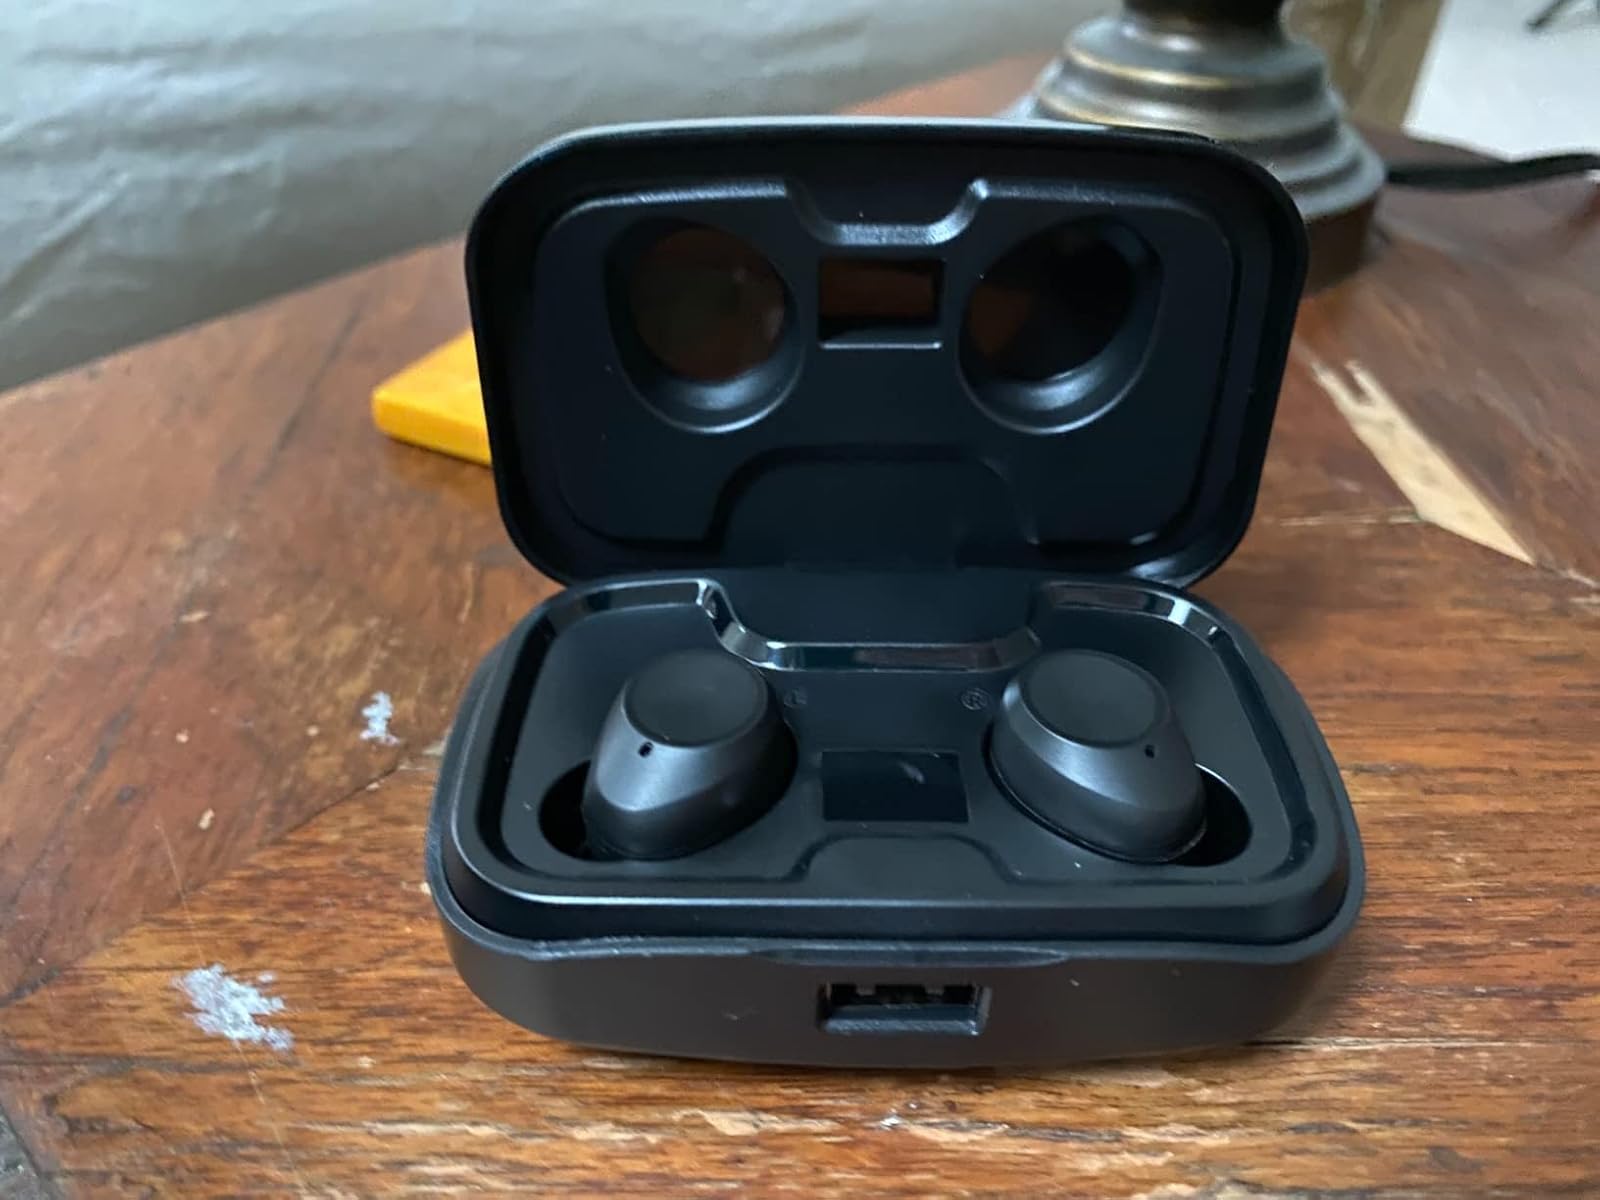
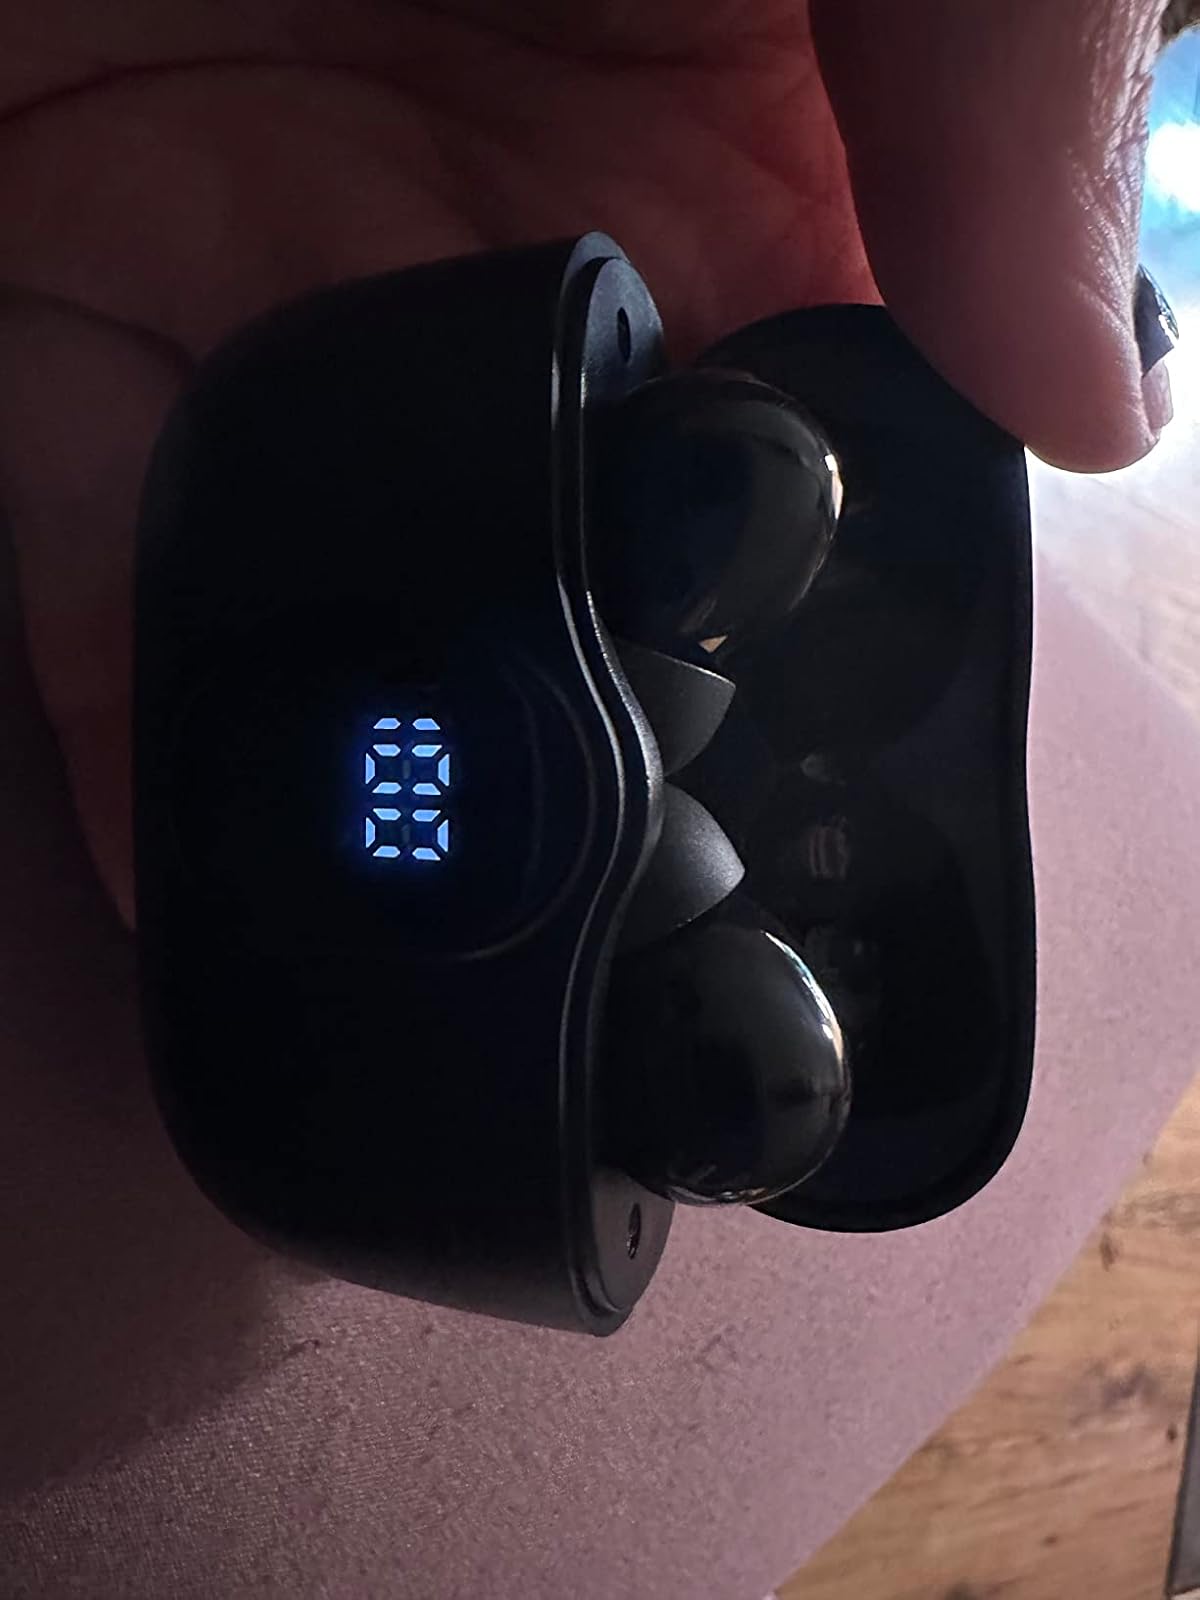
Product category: earbuds
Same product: no